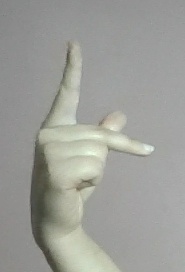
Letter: dha